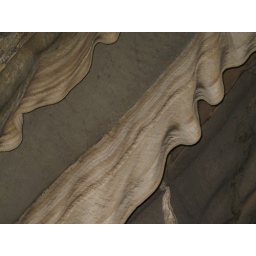
these are so sweet - &amp;quot;curtains&amp;quot; of rock made by water dripping over millions of years.